Dragon Quest V

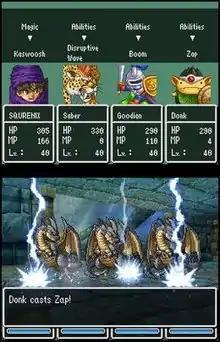
The DS version uses both screens to depict a battle.

Like the first Dragon Quest trilogy, where Alefgard appeared in games I, II, and III with roughly similar geography in each game, the worlds of IV, V, and VI are connected in that the sky castle Zenithia appears in each game, although the base geography is largely different between the three games. Like all other Dragon Quest games, this one takes place in a medieval world with scarce modern technology. Characters fight with swords, clubs, and magic instead of guns or other modern weapons.